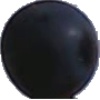
Label: Grape Blue 1